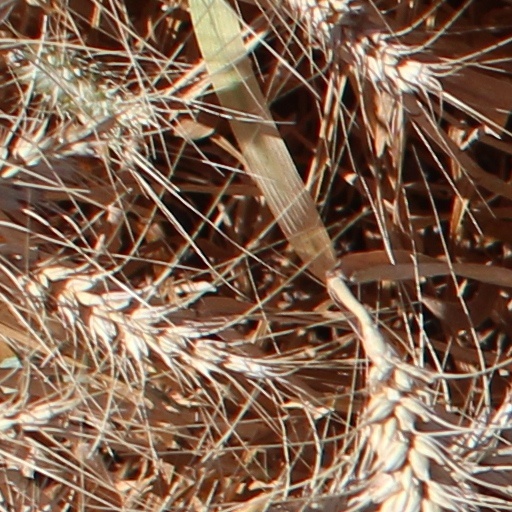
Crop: wheat